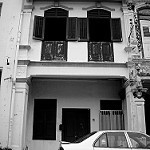
Label: B & W